Wadagahara Station

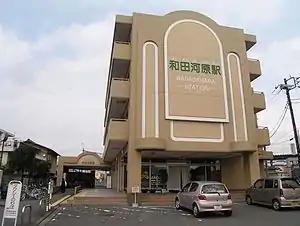
Wadagahara Station in 2006

is a passenger railway station located in the city of Minamiashigara, Kanagawa Prefecture, Japan, operated by the Izuhakone Railway.